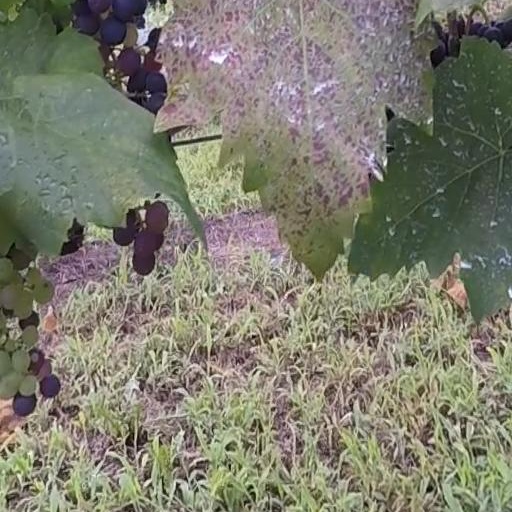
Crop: grape